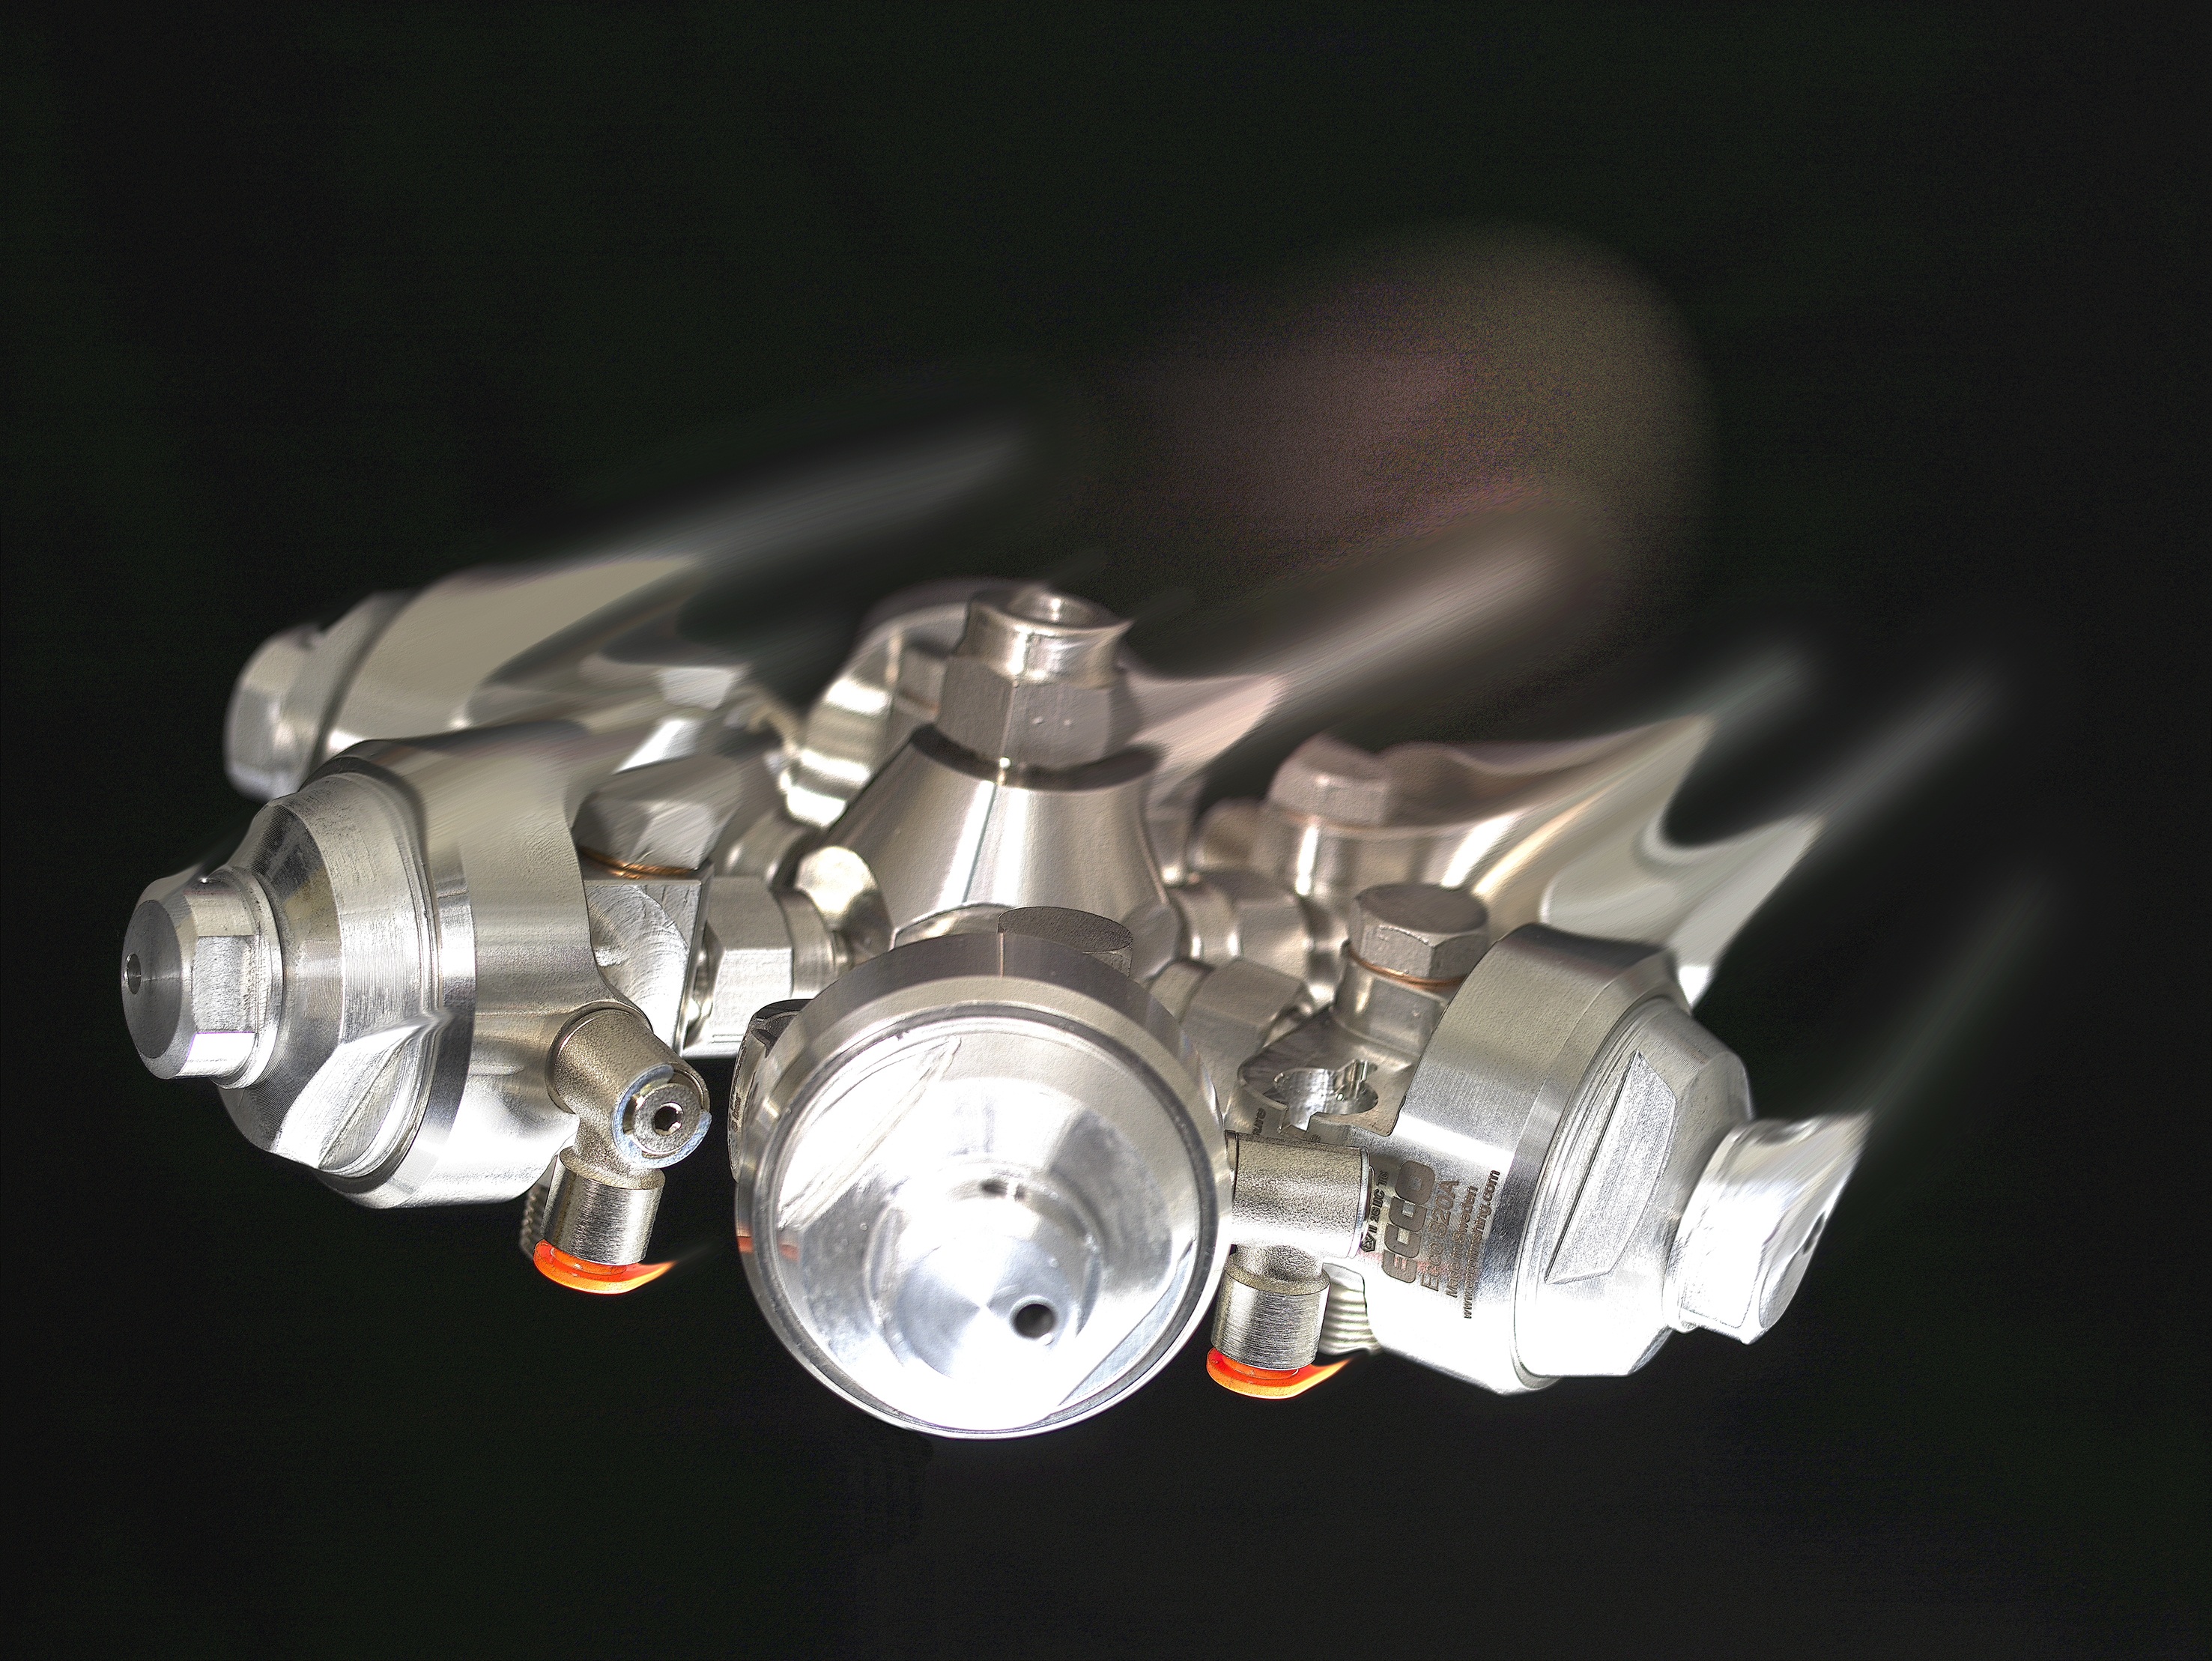
light, space, metal, lighting, product, light fixture, spaceship, incandescent light bulb, aircraft engine, spray gun, automatpistol